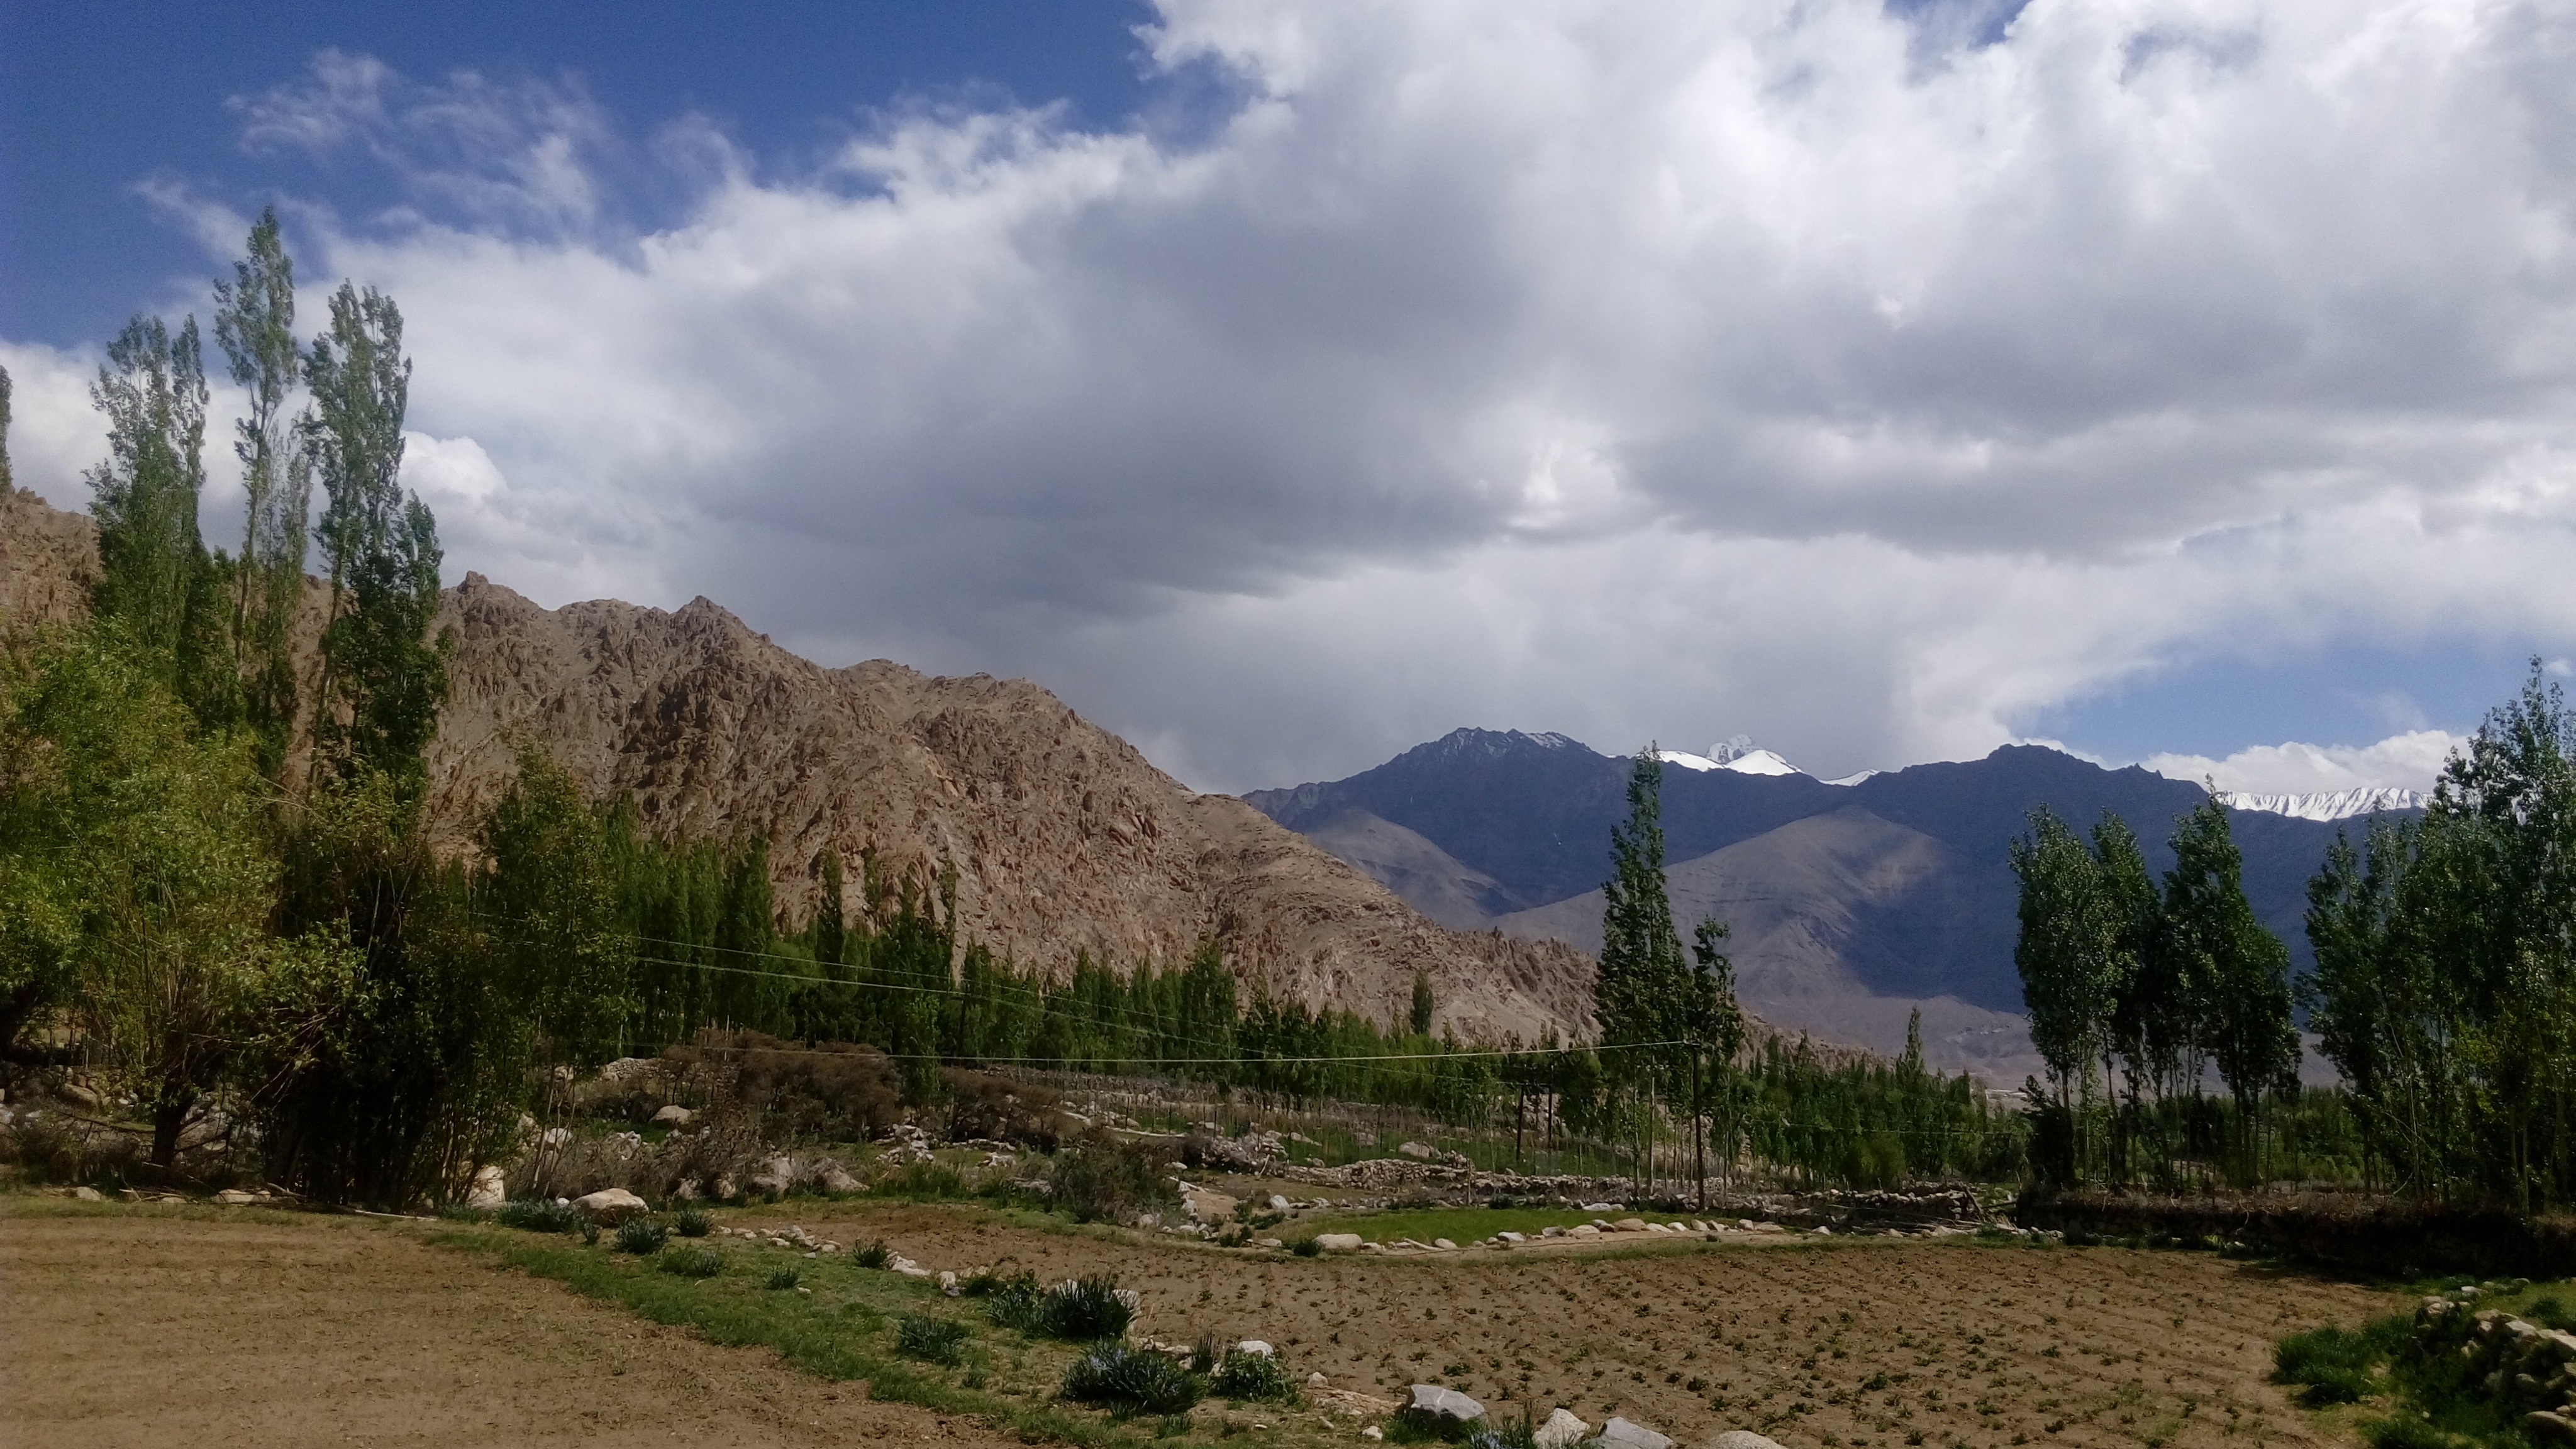
landscape, tree, nature, wilderness, mountain, cloud, trail, meadow, hill, lake, valley, mountain range, ridge, plateau, ecosystem, rural area, landform, mountain pass, geographical feature, mountainous landforms